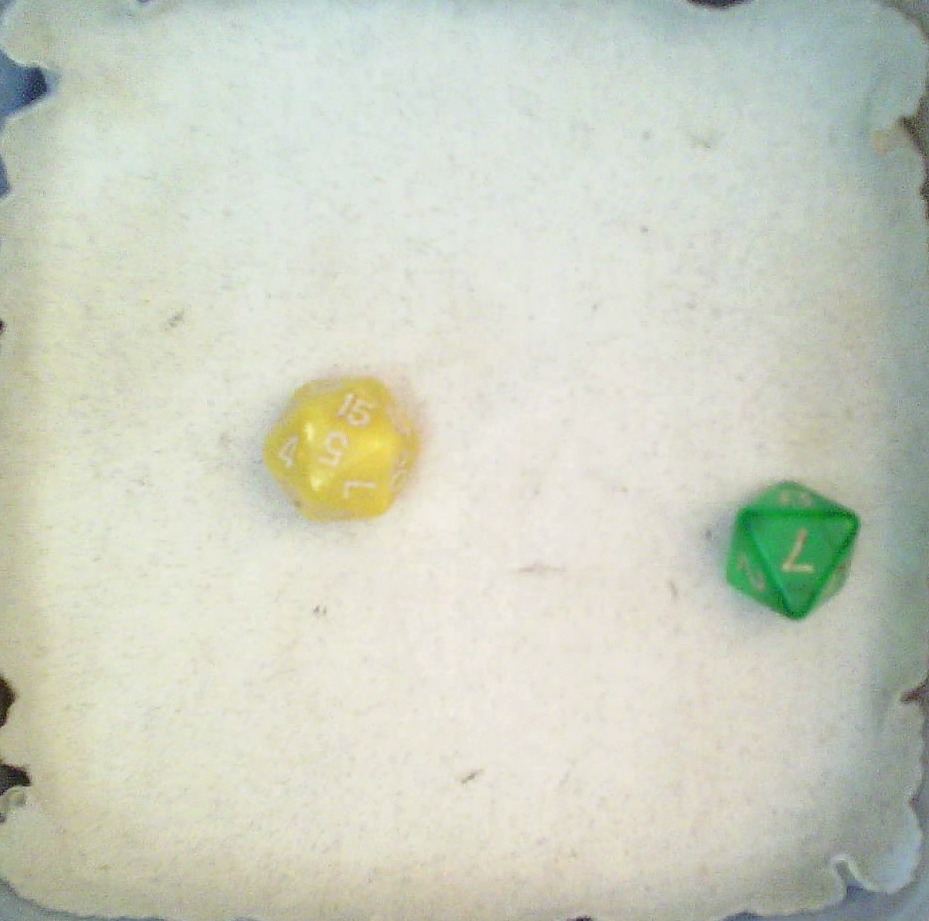
Dice in frame:
type: d20
value: 5
type: d8
value: 7
Label source: human
Face values trusted: yes